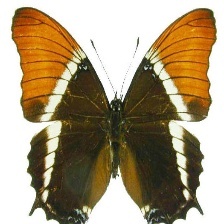
Species: BROWN SIPROETA